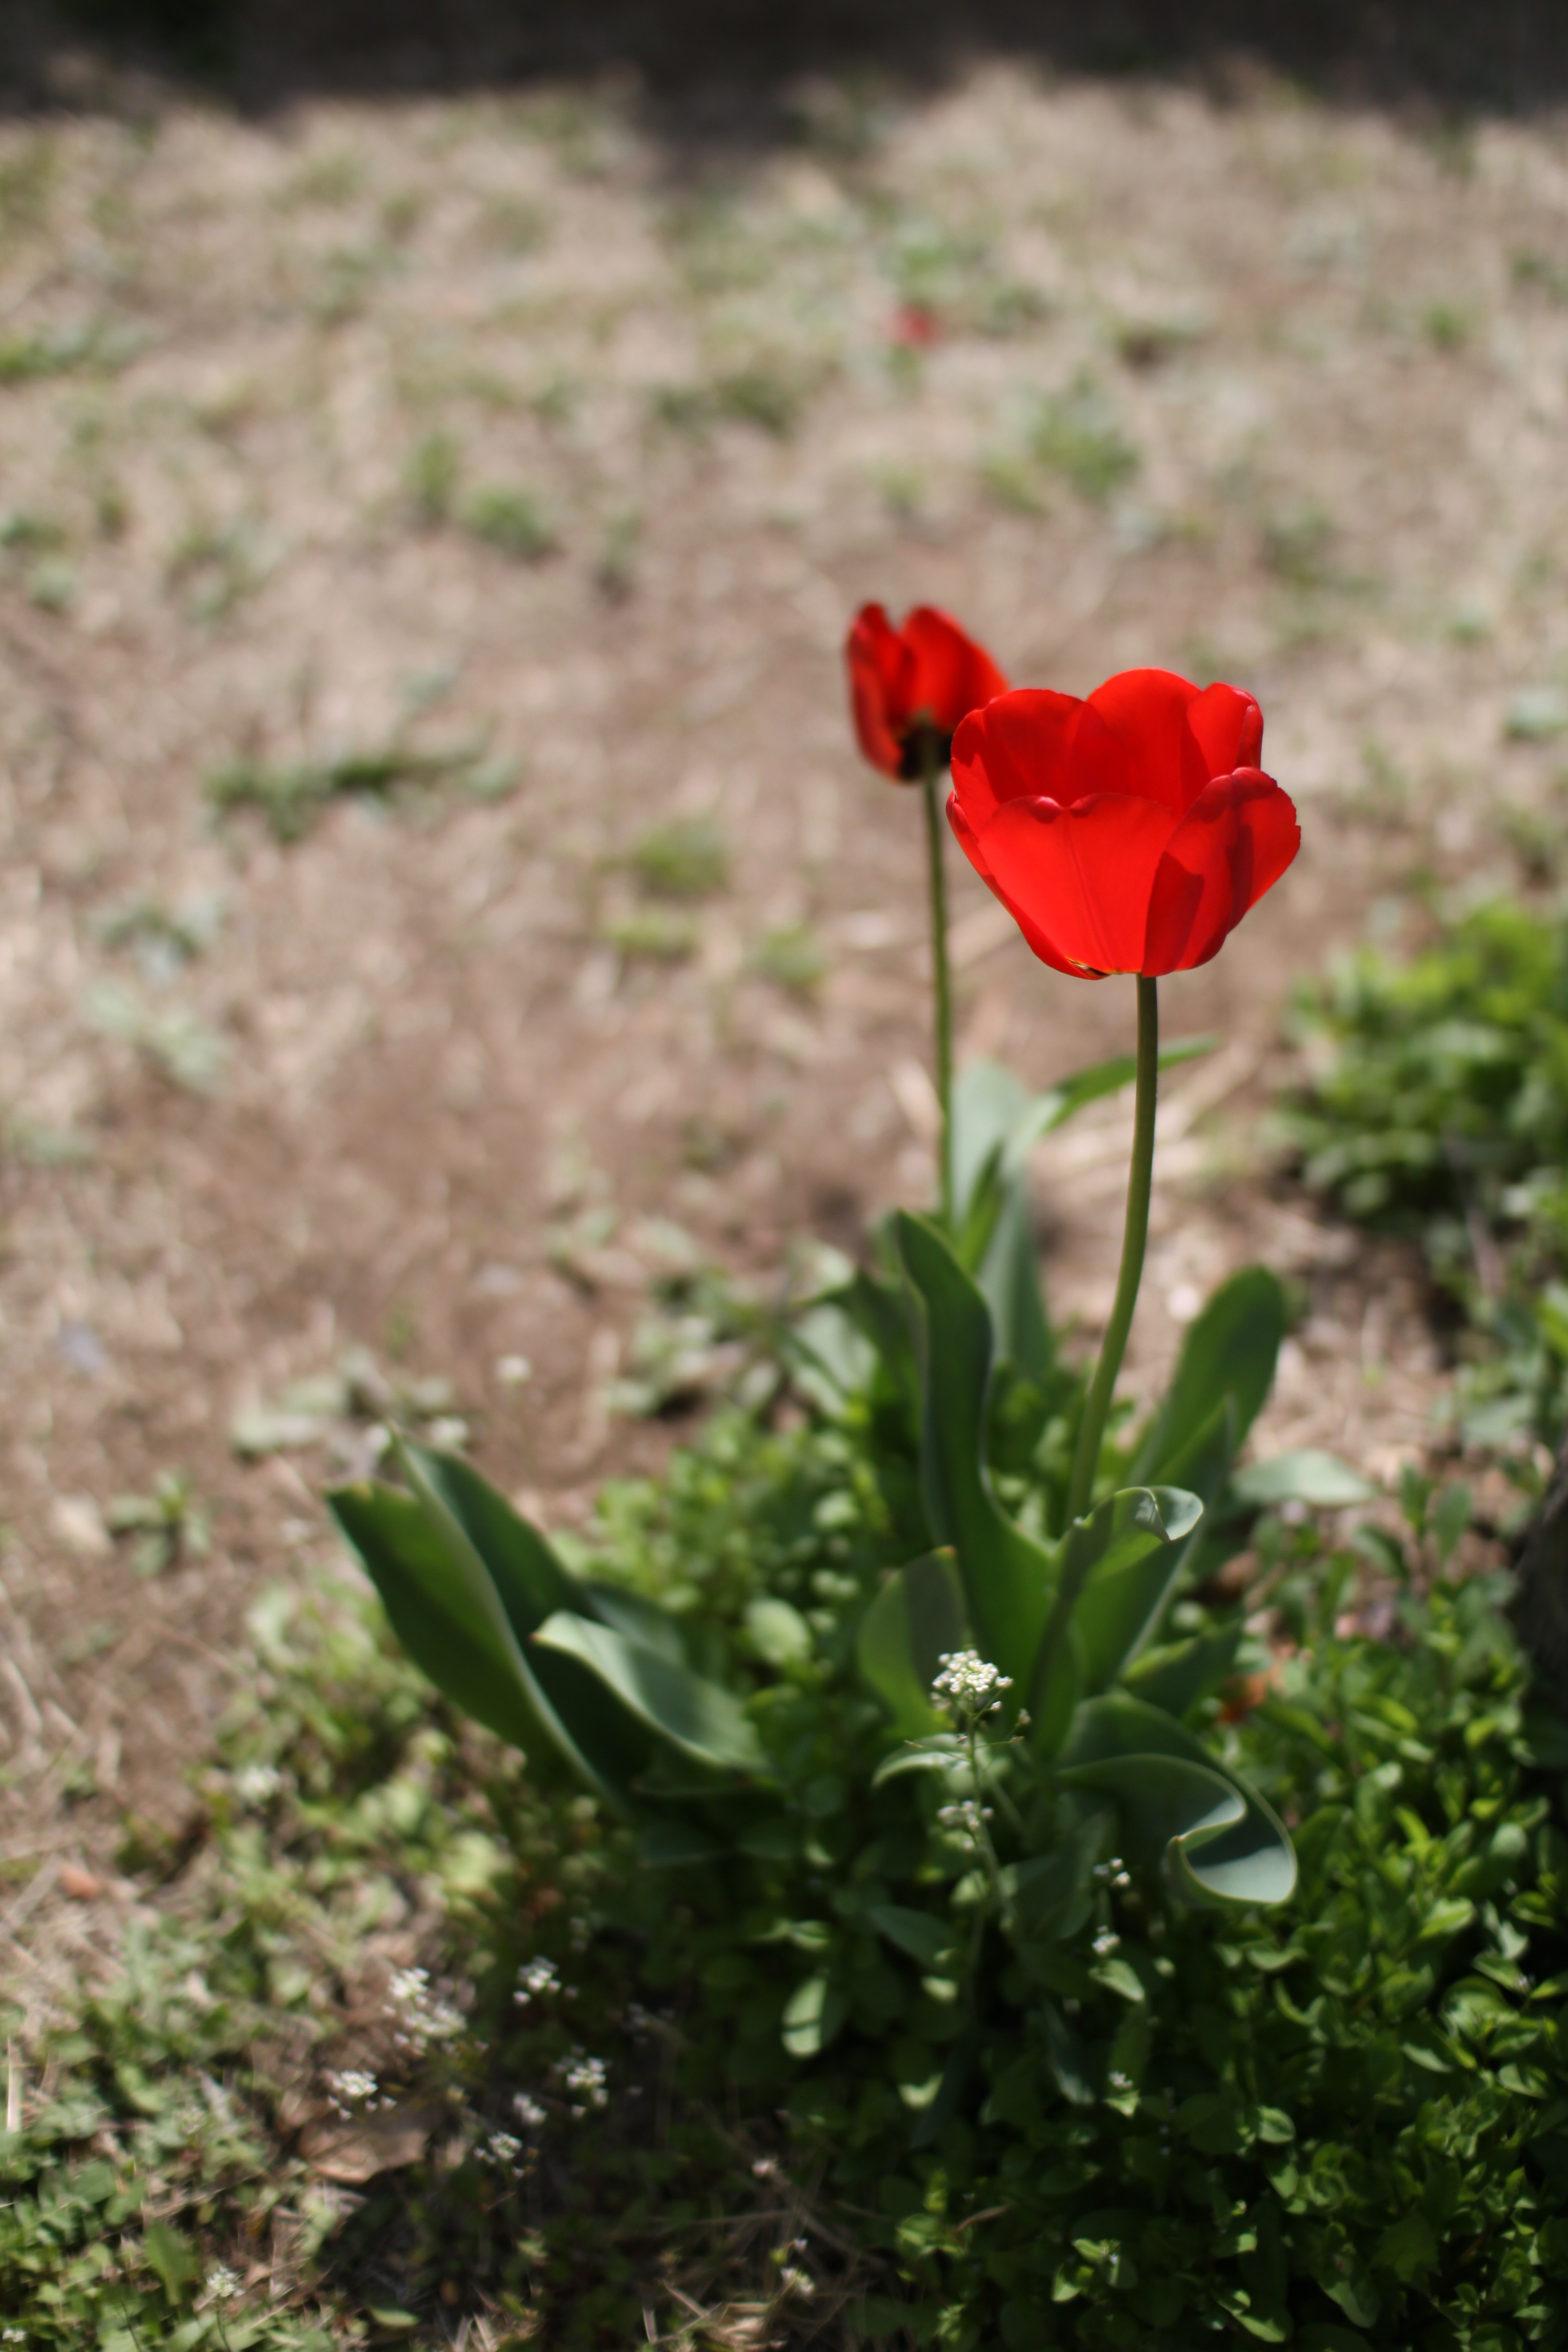
grass, plant, field, flower, tulip, spring, botany, flora, wildflower, flowers, flowering plant, plant stem, land plant